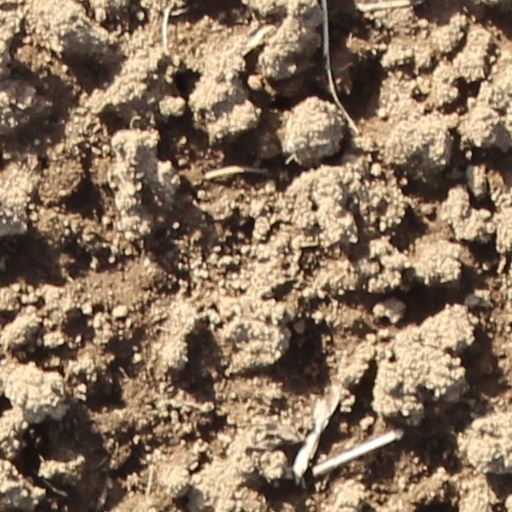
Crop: wheat